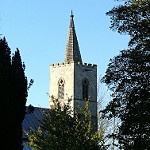
Scene: Outdoor